Rayners Lane tube station

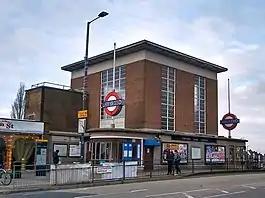
Rayners Lane station

Rayners Lane is a London Underground station, located in the district of Rayners Lane, in north-west London, England. It lies amid a 1930s development, originally named "Harrow Garden Village". The station is on the Uxbridge branches of both the Metropolitan and Piccadilly lines. It is located to the west of the junction of Rayners Lane, Alexandra Avenue and Imperial Drive (A4090). It is in Travelcard Zone 5.